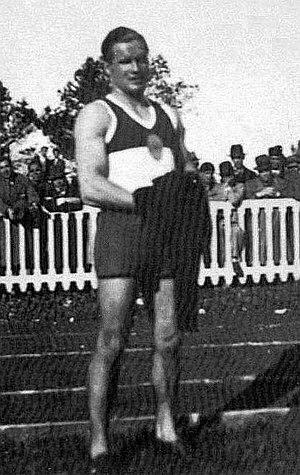
Gilbert Auvergne en mars 1932.
Gilbert Auvergne est un athlète français, spécialiste des épreuves de sprint.